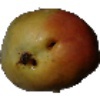
Label: Papaya 1